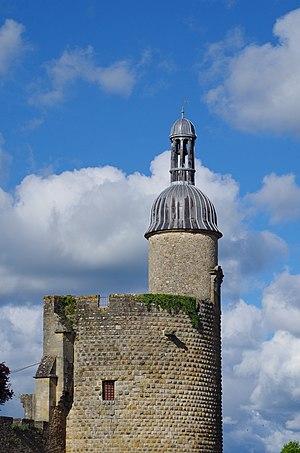
Tour Qui qu'en grogne
Bourbon-l'Archambault est une commune française, située dans le département de l'Allier en région Auvergne-Rhône-Alpes. Elle est le cœur historique de l'ancienne province du Bourbonnais.